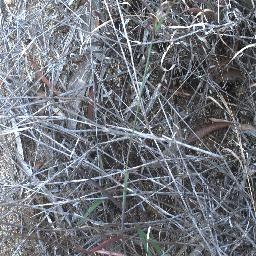
Label: negative